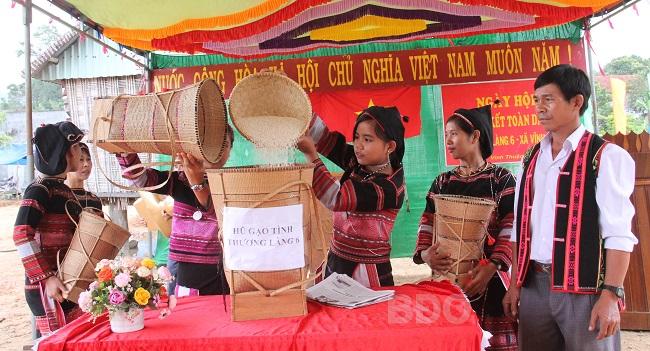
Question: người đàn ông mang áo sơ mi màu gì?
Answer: mang áo sơ mi màu trắng